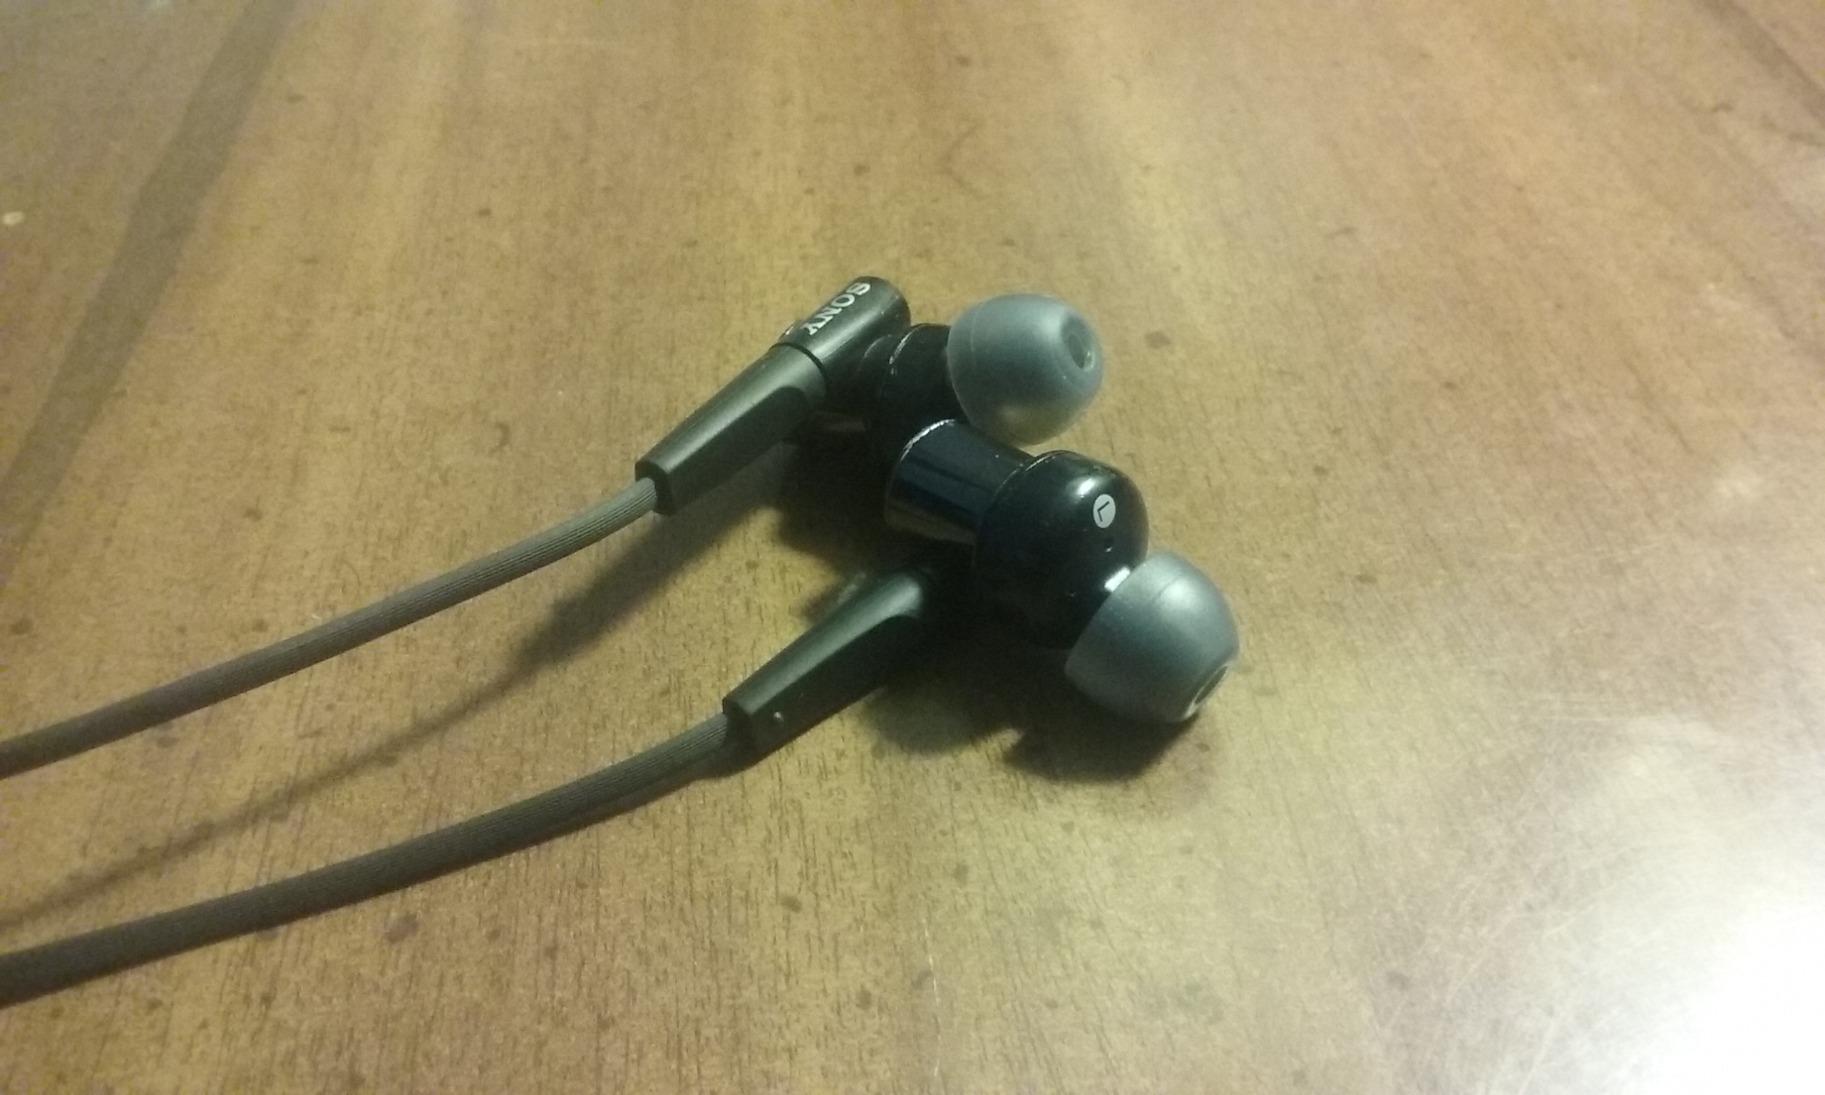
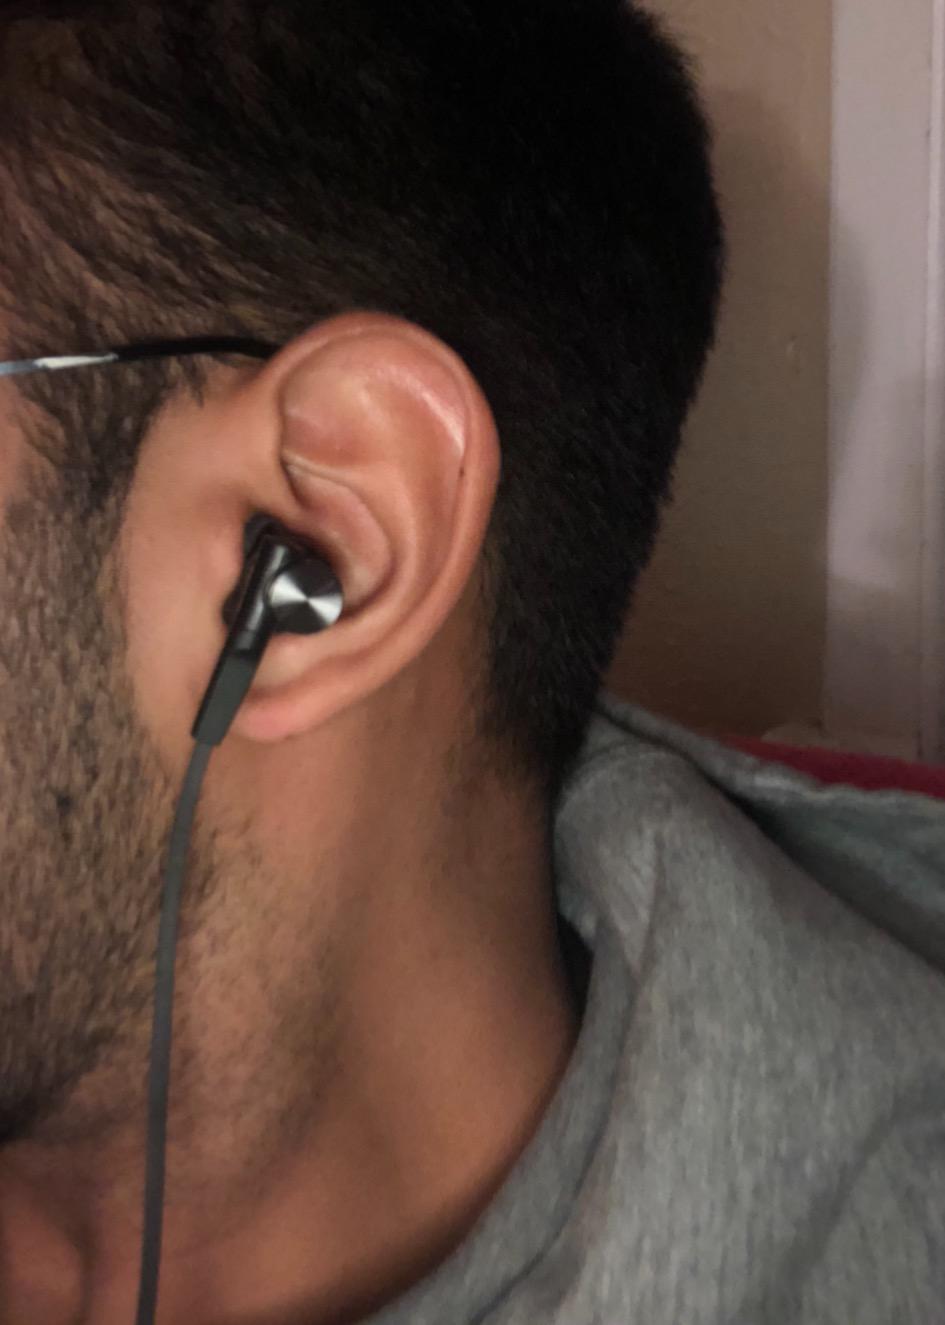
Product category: headphones
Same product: yes